Christian Audigier

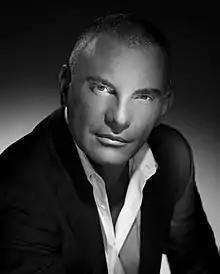
Christian Audigier in 2009

Christian Audigier (21 May 1958 – 9 July 2015) was a French fashion designer known for the Ed Hardy and Von Dutch clothing lines.